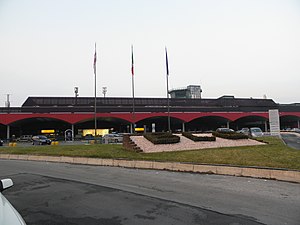
Bologna Guglielmo Marconi Lufthavn / Galleri
Bologna Guglielmo Marconi Lufthavn er en lufthavn i Italien. Den er beliggende i Emilia-Romagna, seks kilometer nordvest for regionens hovedstad Bologna. Lufthavnen er opkaldt efter fysiker Guglielmo Marconi.